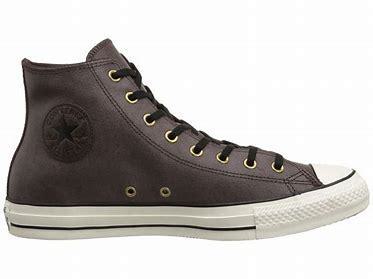
Brand: Converse
Model: Chuck Taylor